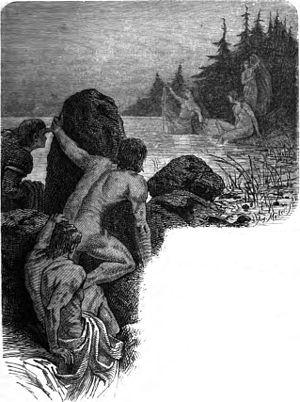
La Völundarkvida, ou Völundarkviða en vieux norrois, est un poème héroïque de l’Edda poétique racontant l'histoire du forgeron Völundr qui, emprisonné sur une île, s'en échappe en volant.